List of WWF Light Heavyweight Champions

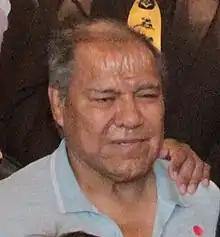
Villano III (pictured 2018) holds the record for longest combined WWF Light Heavyweight title reign.

The WWF Light Heavyweight Championship was a professional wrestling cruiserweight championship owned and promoted by the World Wrestling Federation (WWF). Only cruiserweight wrestlers that weighed less than , called "light heavyweights" by the WWF, were allowed to challenge for the title. From 1981 through the 1990s, the WWF had a business partnership with the Universal Wrestling Association (UWA), a Mexican-based lucha libre promotion, which resulted in the creation of the WWF Light Heavyweight Championship for the UWA. When the UWA ceased operations in 1995, the title traveled to the Japanese promotions Michinoku Pro Wrestling (MPW) and New Japan Pro-Wrestling (NJPW). In 1997, as a result of the WWF owning the trademarks to the championship, NJPW was forced to return the title to the WWF. One month later, the WWF began utilizing the title in the United States. After World Championship Wrestling (WCW) and its assets were acquired by the WWF in March 2001, the conceptually similar WCW Cruiserweight Championship was also used by the promotion, before completely replacing the Light Heavyweight Championship in 2002.